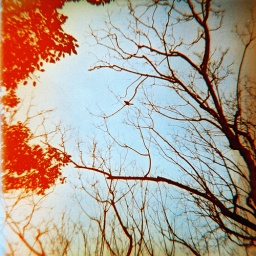
Cool bird in tree effects